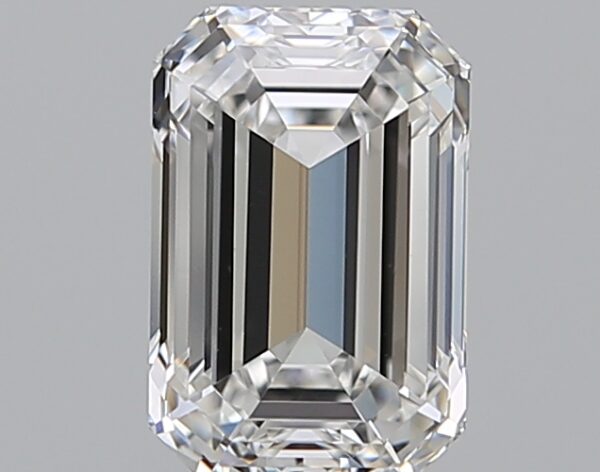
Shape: emerald
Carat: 2.23
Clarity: VS1
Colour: E
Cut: EX
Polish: EX
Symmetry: EX
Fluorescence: N
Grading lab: GIA
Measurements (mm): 9 x 5.98 x 4.07